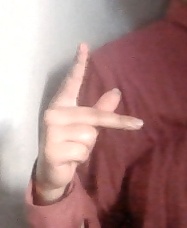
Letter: dha